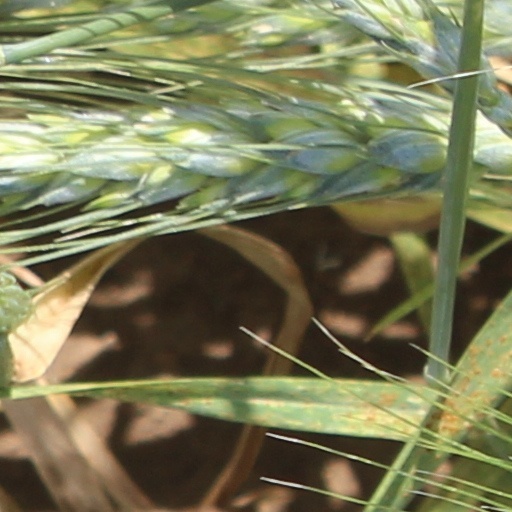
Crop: wheat